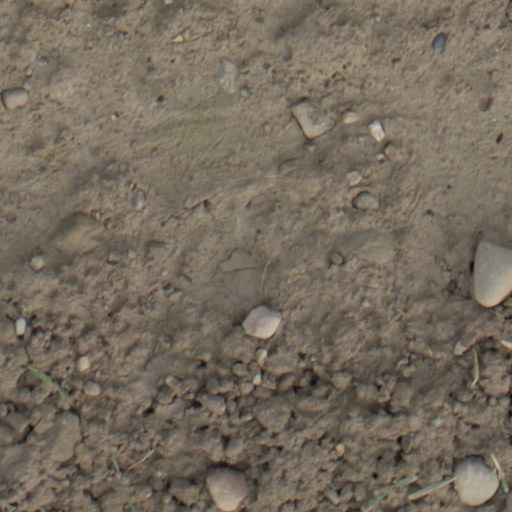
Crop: wheat